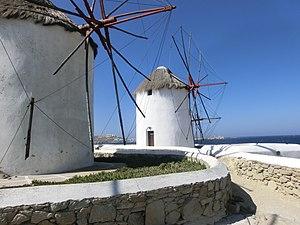
Les moulins de Mykonos.
Mykonos est une île de la mer Égée située dans le nord des Cyclades grecques.